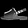
Label: Sandal